Expo 2008

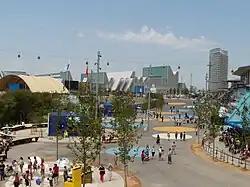
General view of the Expo 2008 site

Expo 2008 was an international exposition held from Saturday 14 June to Sunday 14 September 2008 in Zaragoza, Spain, with the theme of "Water and Sustainable Development". The exposition was placed in a meander of the river Ebro. It was coordinated by the Bureau International des Expositions (BIE), the organization responsible for sanctioning World's Fairs.